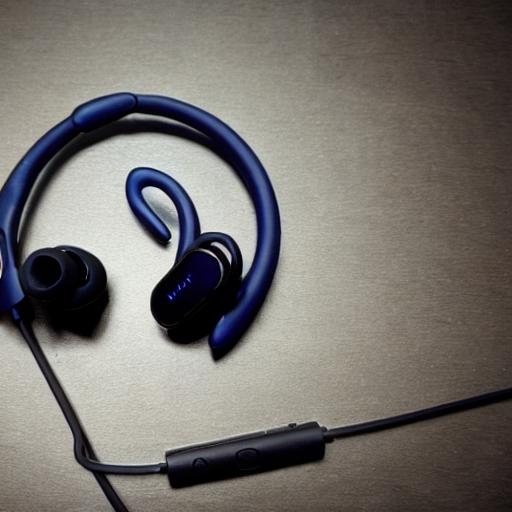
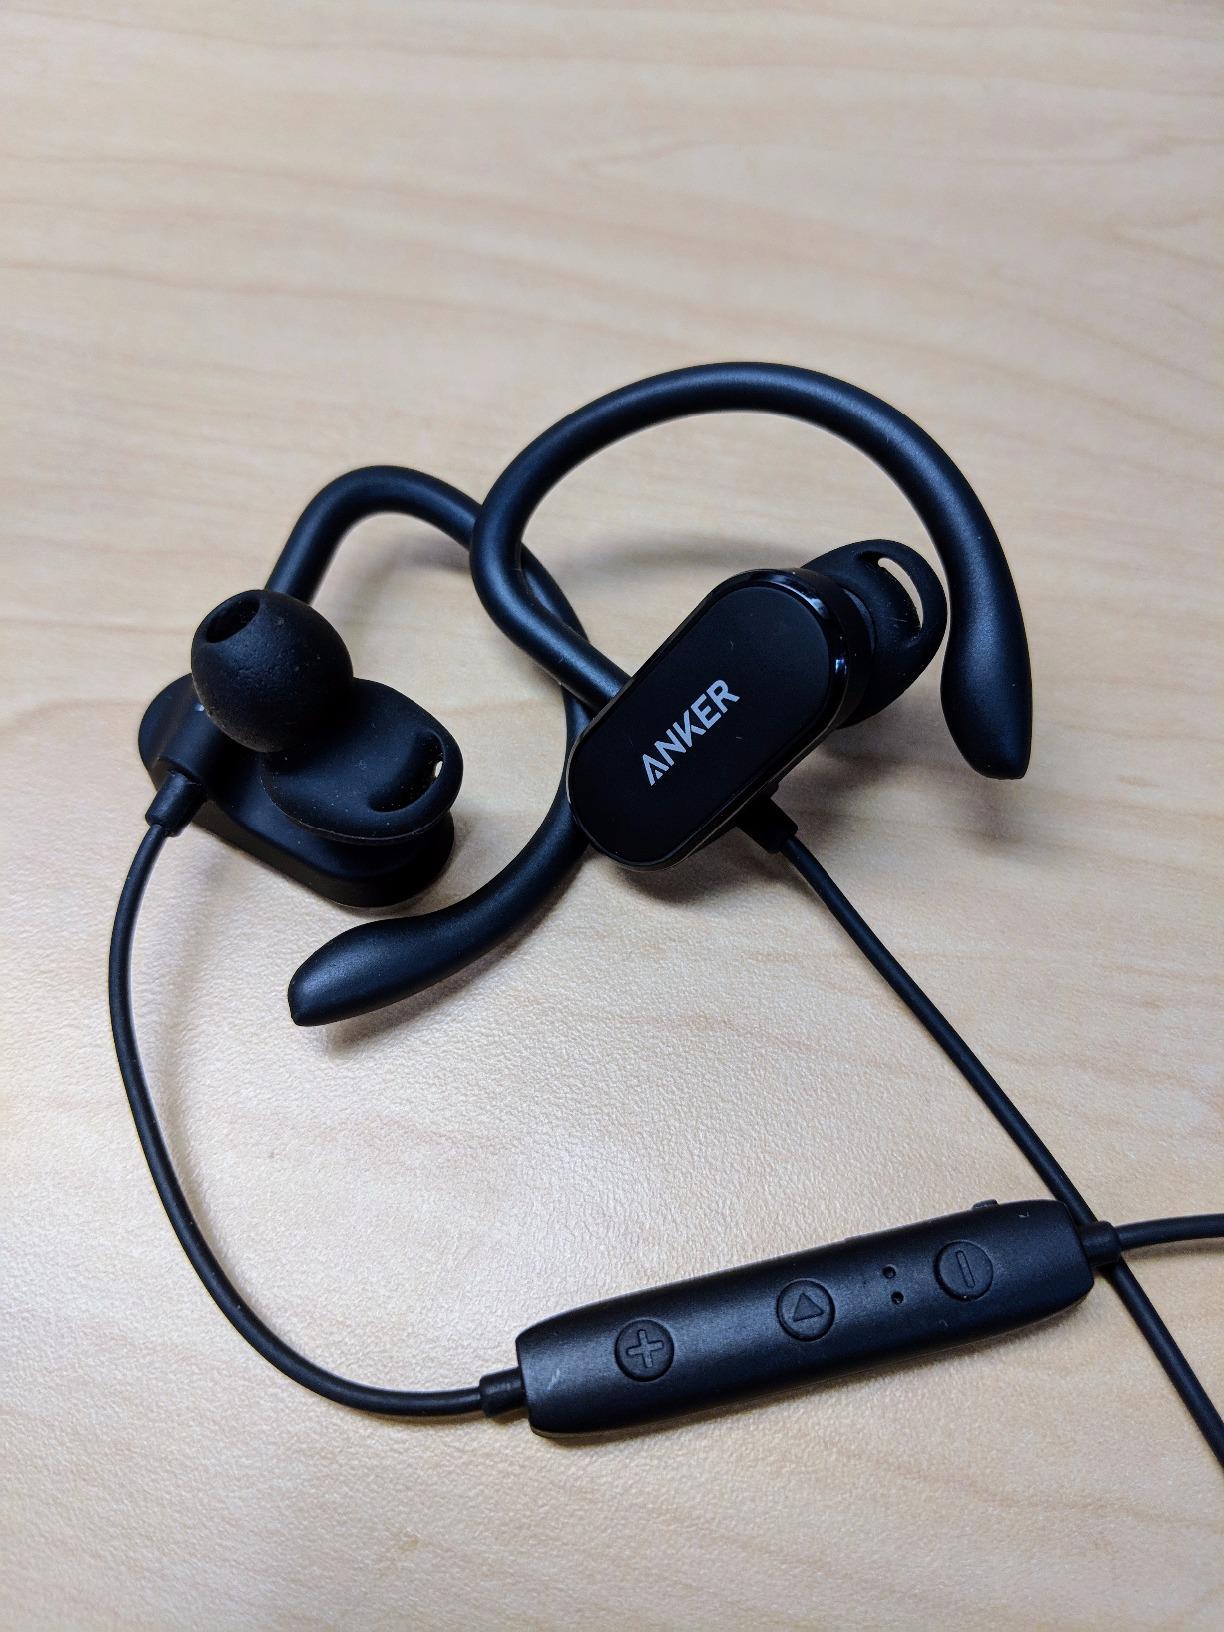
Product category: headphones
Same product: no